Banqiao Dam

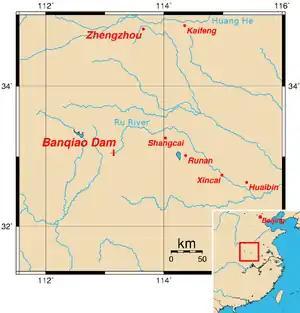
Approximate location of Banqiao Dam

Construction of the Banqiao dam began in April 1951 on the Ru River with the help of Soviet consultants as part of a project to control flooding and provide electrical power generation. The construction was a response to severe flooding in the Huai River Basin in 1949 and 1950. The dam was completed in June 1952. Because of the absence of hydrology data, the design standard was lower than usual. After the 1954 Huai River great flood, the upstream reservoirs including Banqiao were extended, constructed, and consolidated. Banqiao Dam was increased in height by . The dam crest level was above sea level and the crest level of the wave protection wall was above sea level. The total capacity of the reservoir was 492 million m (398,000 acre feet), with 375 million m (304,000 acre feet) reserved for flood storage. The dam was made of clay and was high. The maximum discharge of the reservoir was per second.